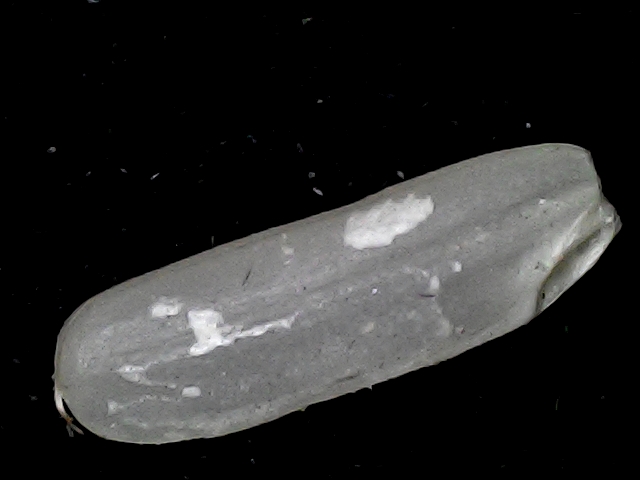
Rice variety: BD87